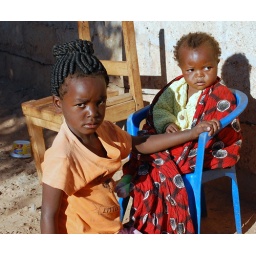
A girl extends a protective arm in front of her brother on a street in Ng'ombe Compiund, Lusaka, Zambia.